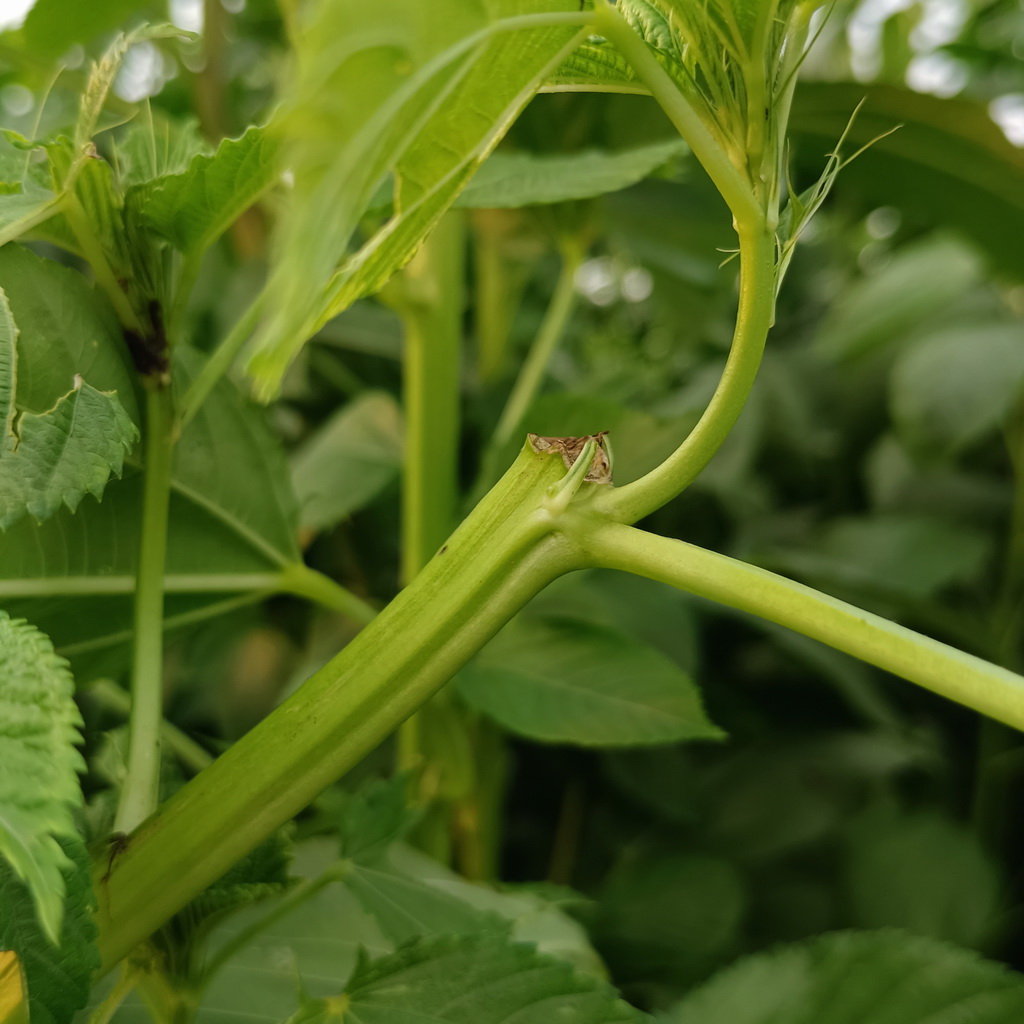
Label: Stem Soft Rot